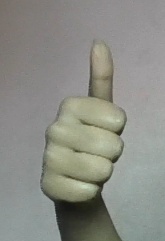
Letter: aleff